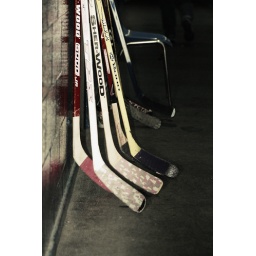
Yep, they are pink and yellow and wrapped in pink camo tape...but these girls can handle them:)